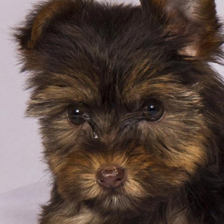
Label: animals